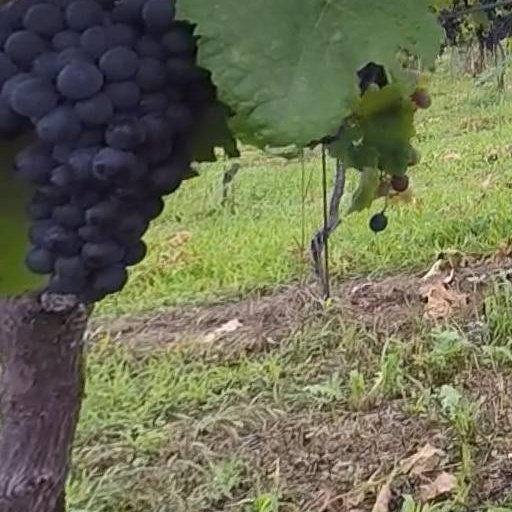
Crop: grape